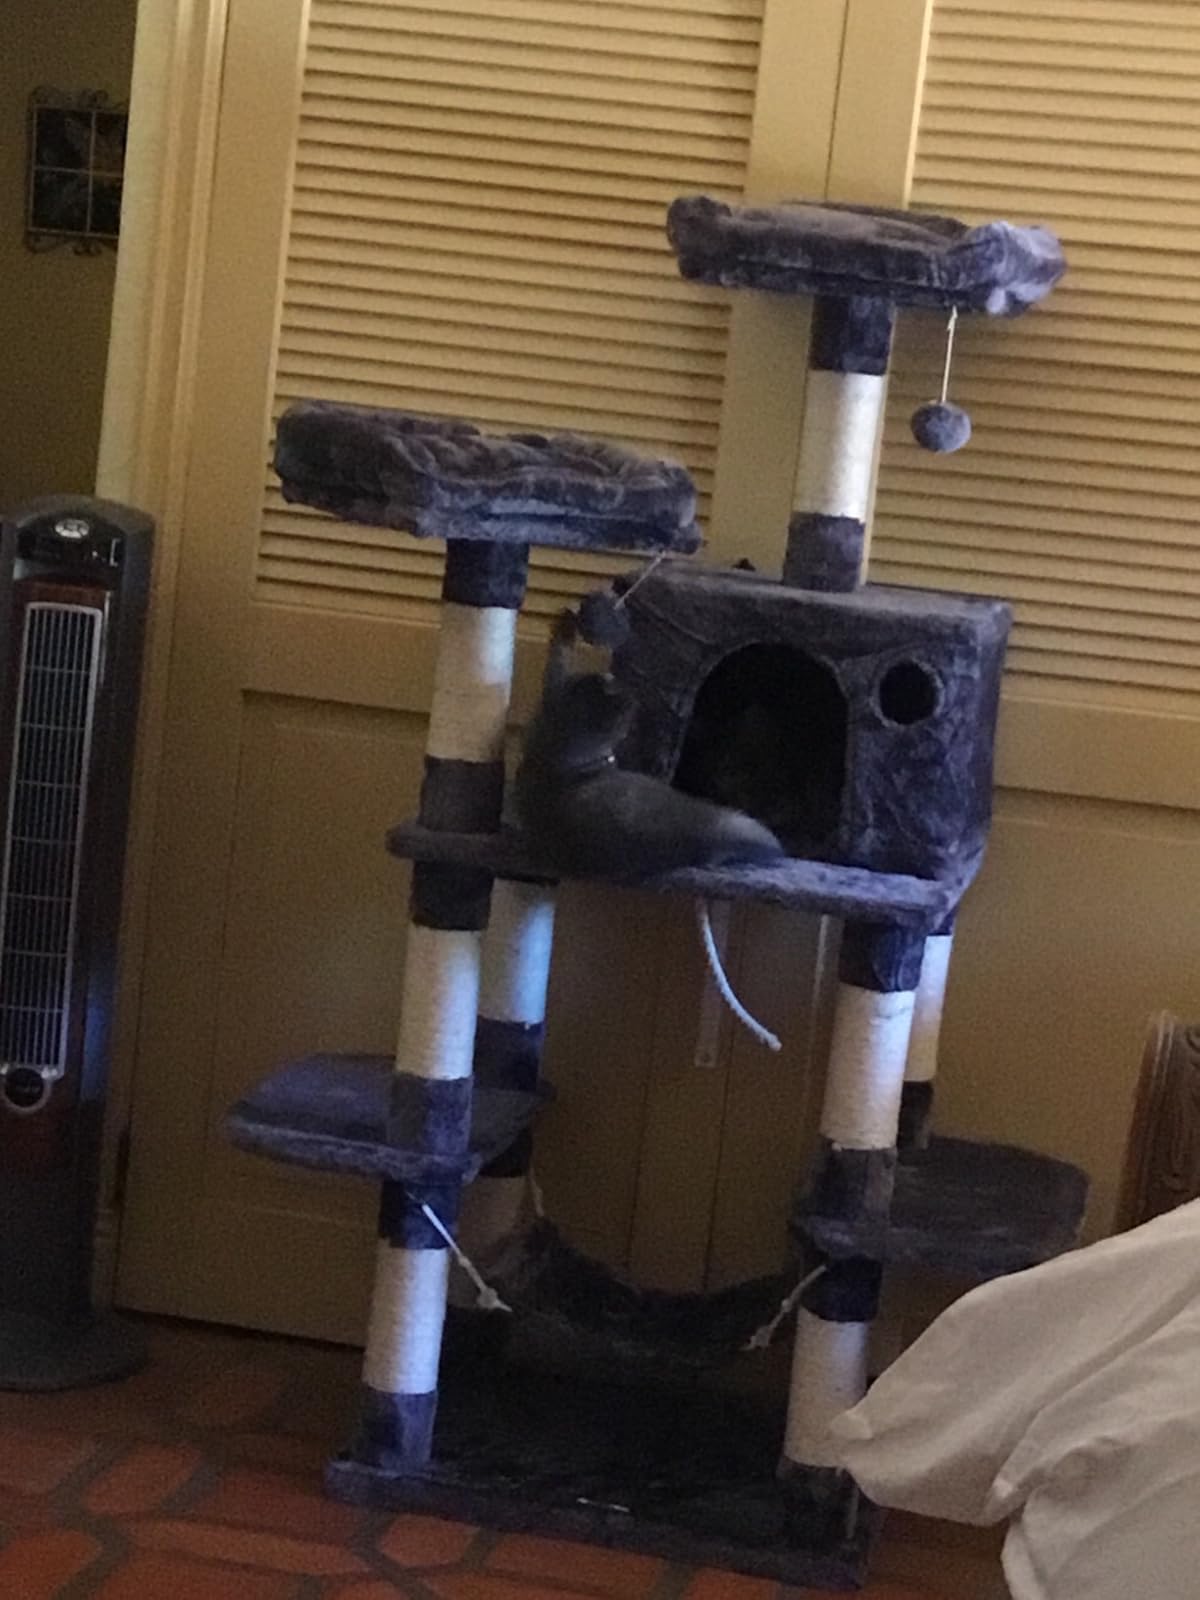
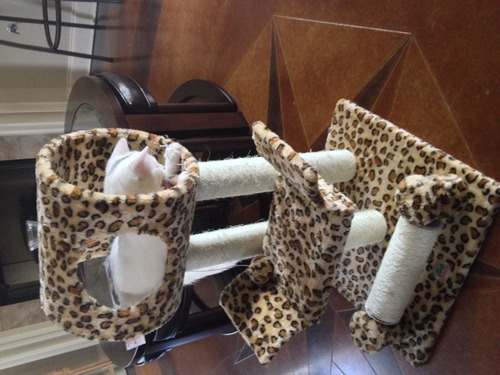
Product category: items_cat tree
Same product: no